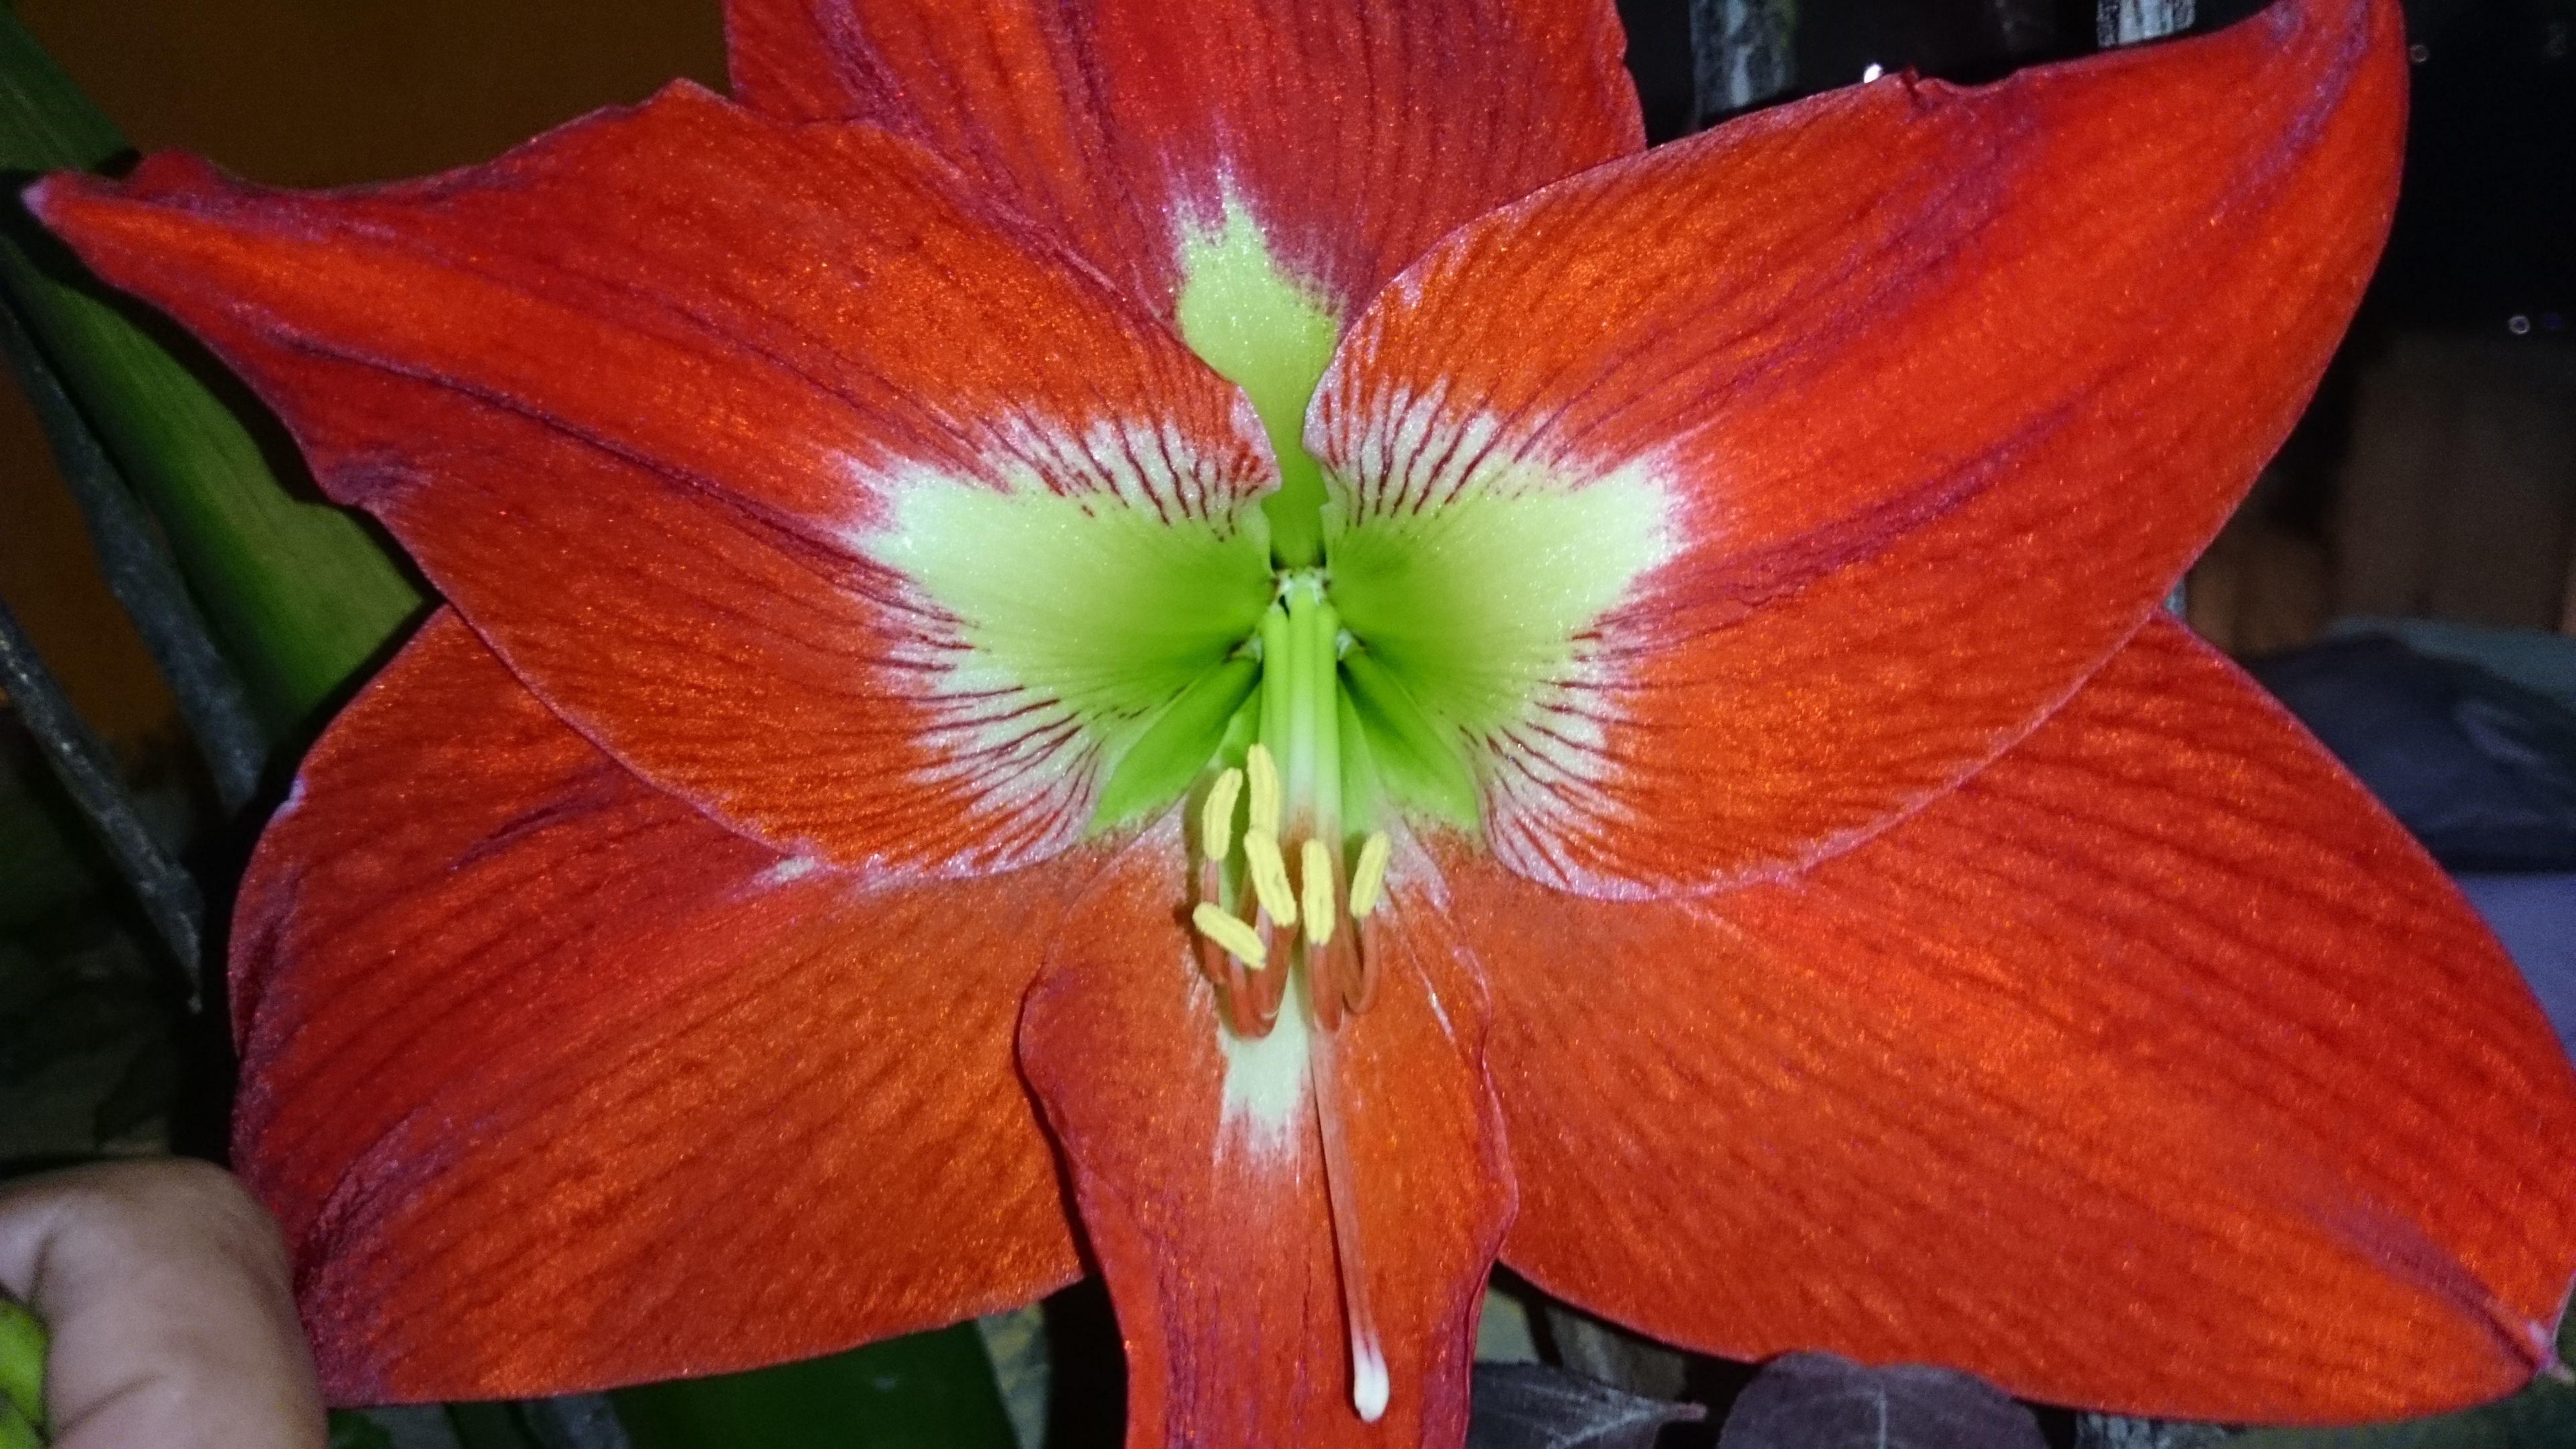
plant, flower, petal, red, flora, lily, macro photography, flowering plant, hippeastrum, orange lily, plant stem, land plant, amaryllis belladonna